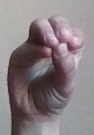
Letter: ha